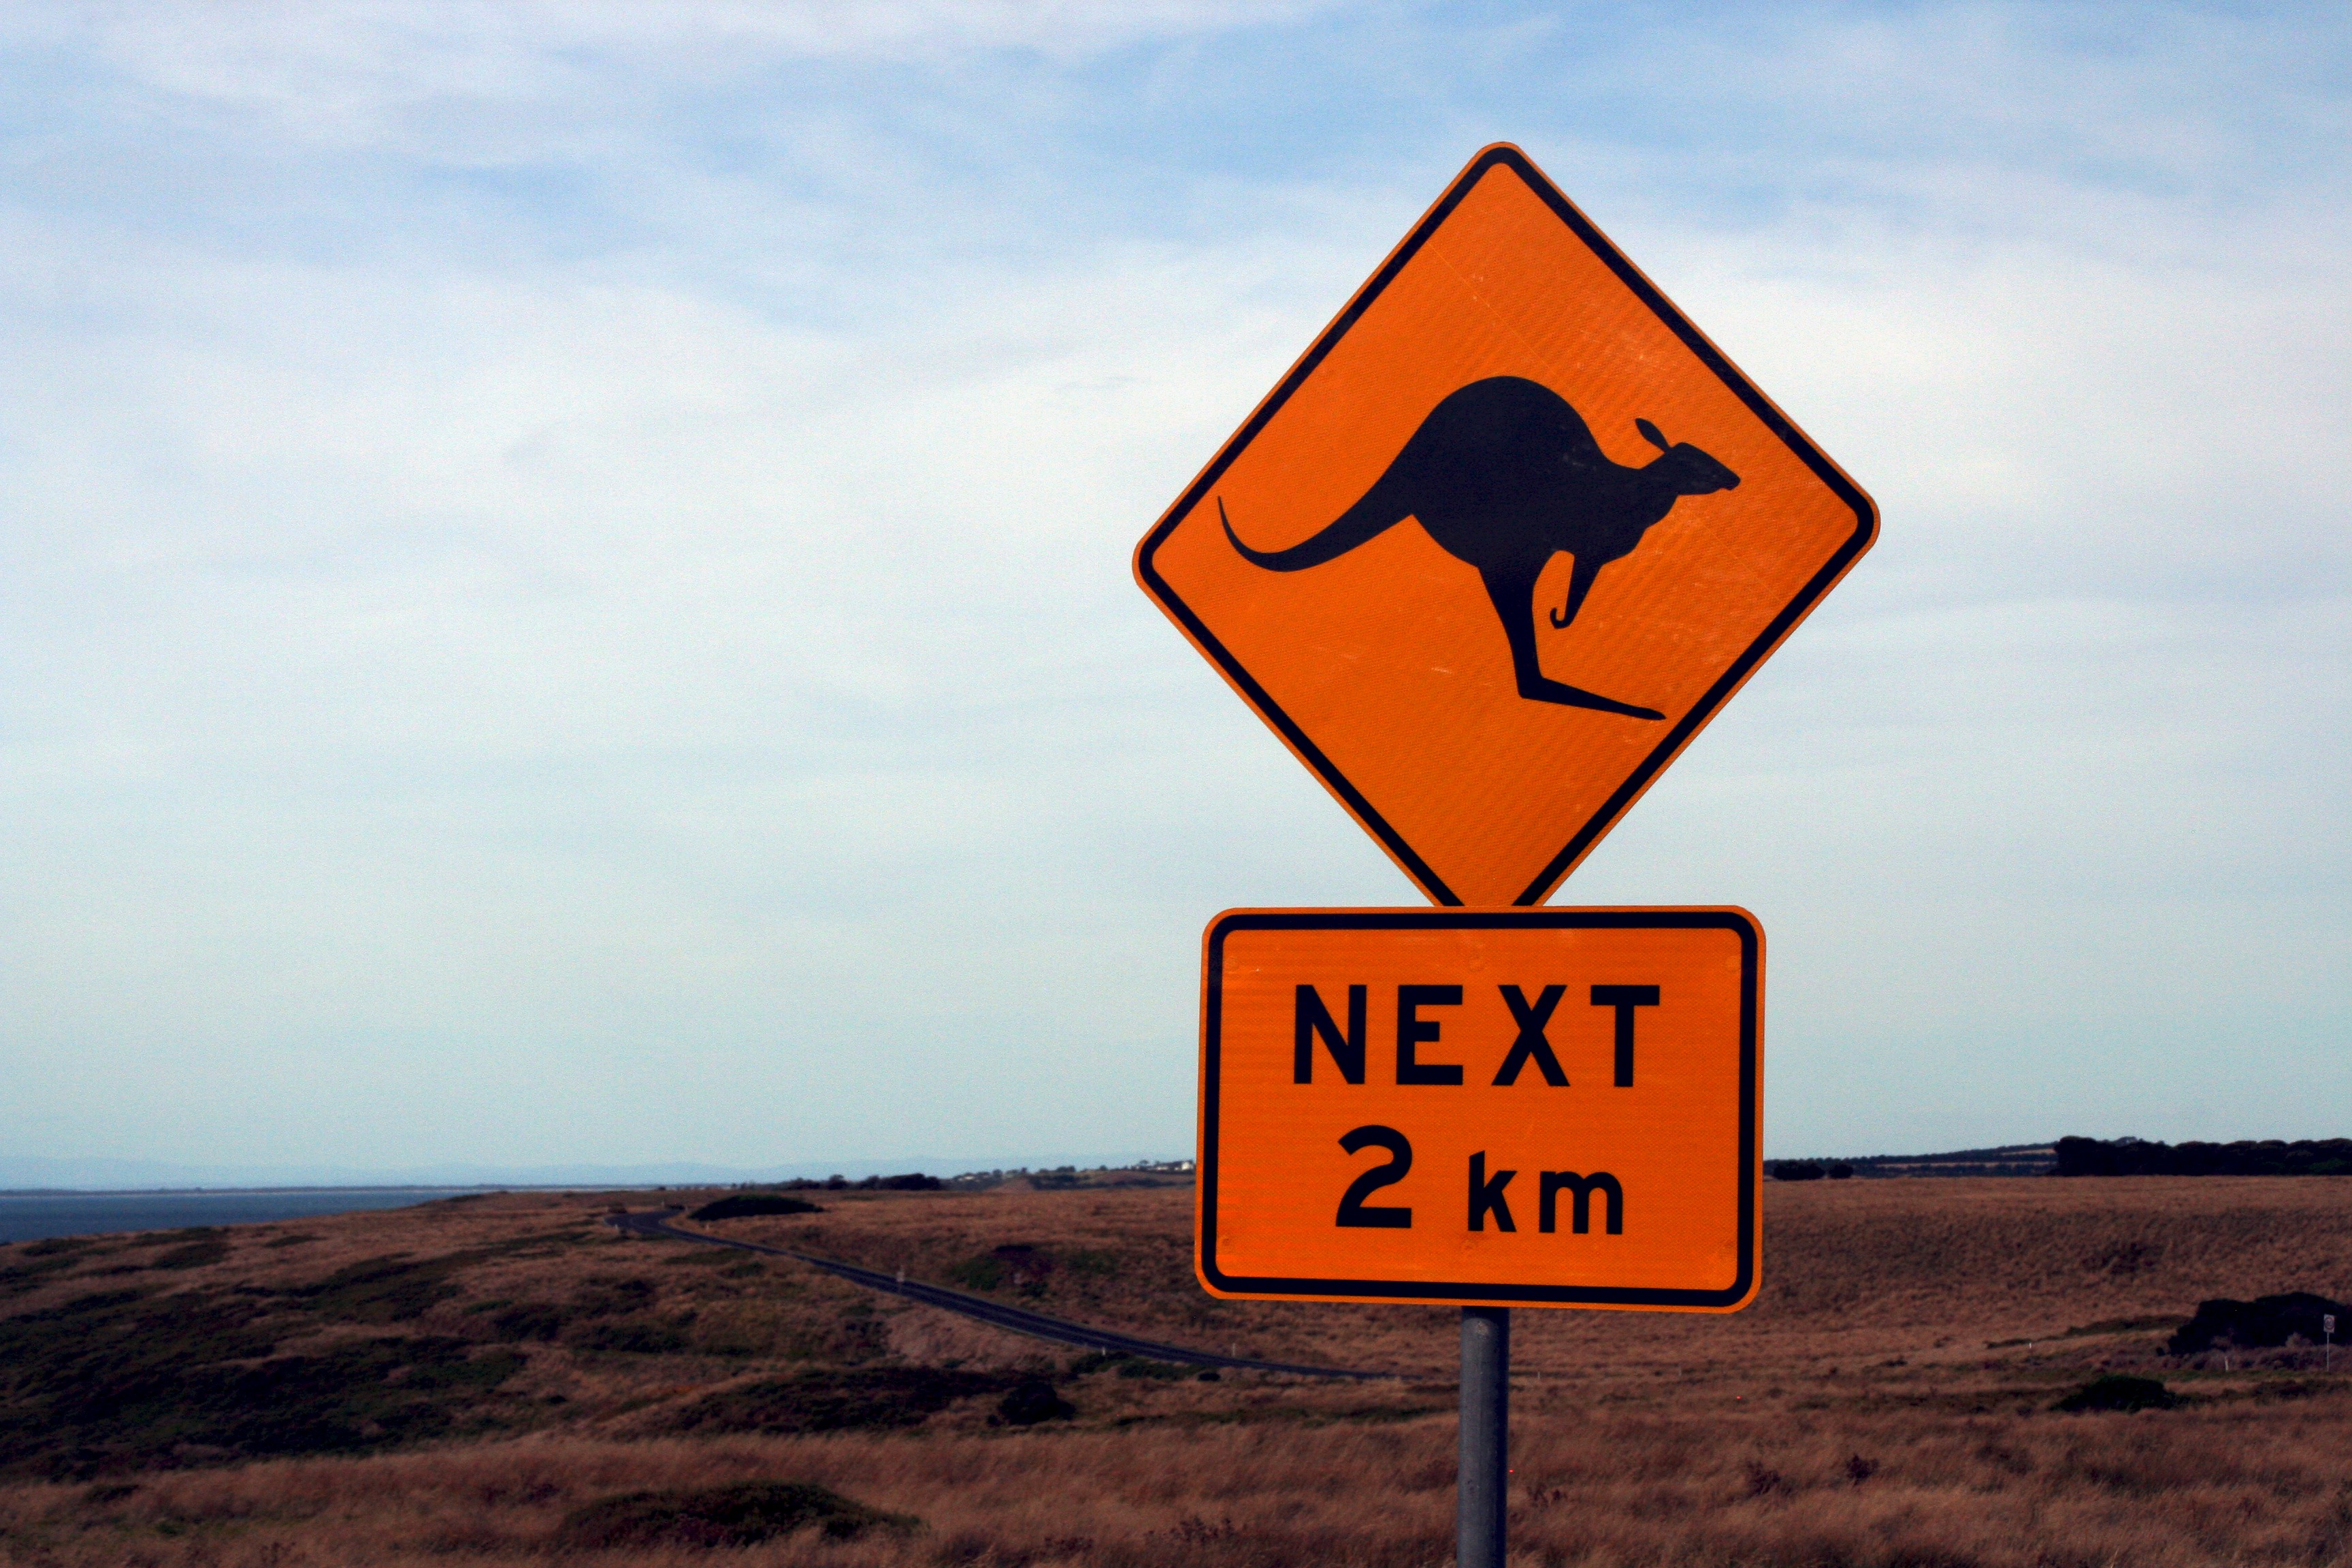
sign, street sign, signage, kangaroo, australia, shield, warning, traffic sign